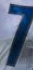
Number: 7